List of conspiracy theories

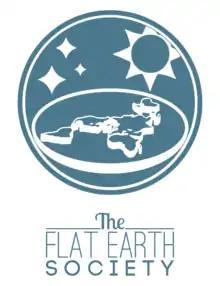
Logo of the Flat Earth Society, 2013

The belief that the modernist and secularist movements and reforms in the Ottoman Empire and the Turkish Republic were Judeo-Masonic conspiracies is dominant among Islamists. Because of their adherence to traditionalist elements and their creation of cults of personality for the Ottoman sultans, Islamists portray anything contrary to Islamic tradition as evil. According to them, the constitutionalist movement ended absolute monarchy, the end of traditional religious institutions, and the introduction of a secular state were the work of Jews, Freemasons, or "Dönme"s. For example, according to their conspiracy theory, Turkish President Mustafa Kemal Atatürk was a "Dönme".